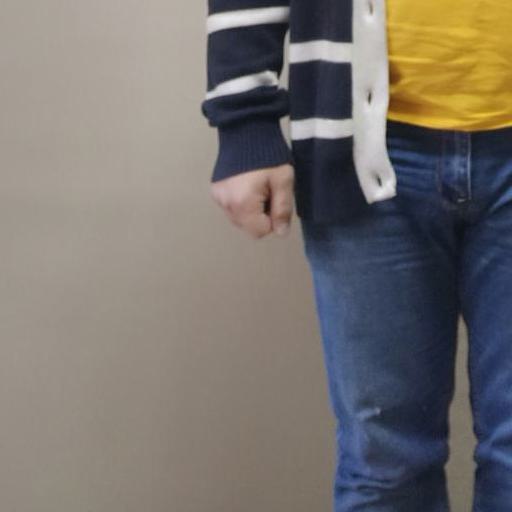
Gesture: no_gesture